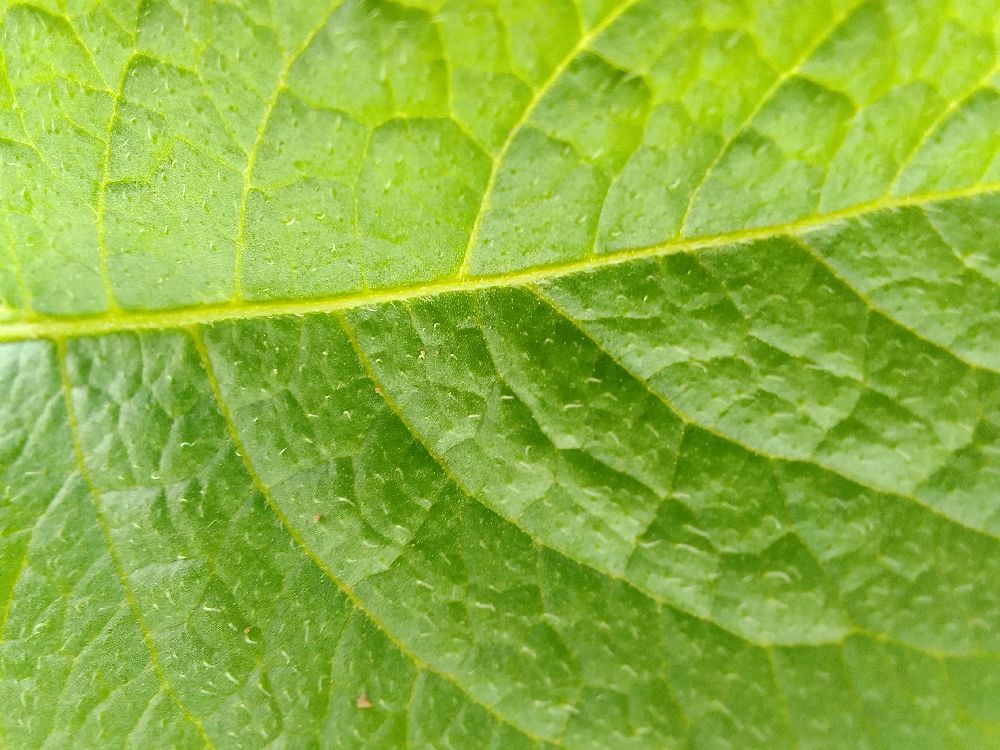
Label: Healthy